Buzz Lightyear of Star Command: The Adventure Begins

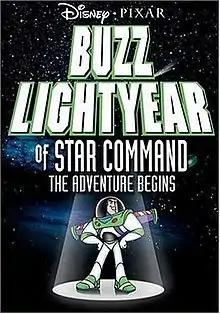
VHS cover

Buzz Lightyear of Star Command: The Adventure Begins is a 2000 American animated science fiction comedy film directed by Tad Stones, who is also the producer with Mark McCorkle and Bob Schooley. It is a spin-off of Pixar's "Toy Story" franchise and was released direct-to-video in the United States on August 8, 2000.